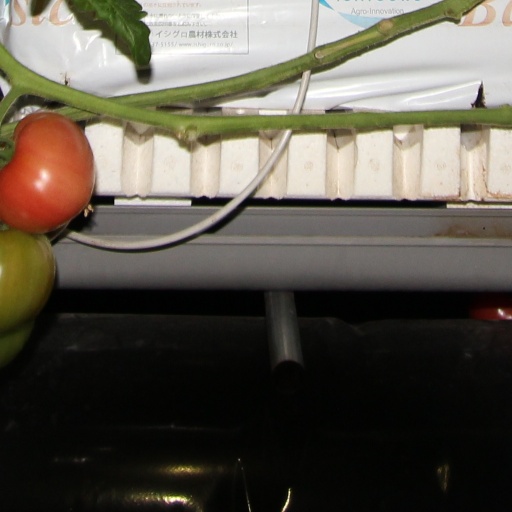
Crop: tomato